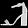
Label: Sandal